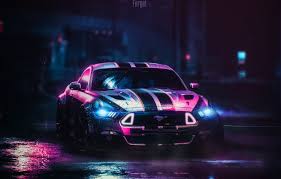
Vehicle type: Cars